Girls (Jennifer Lopez song)

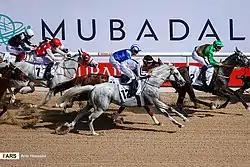
Several jockeys are riding horses at a desert race track

Lopez performed the song live at the 2014 Dubai World Cup, on March 29, 2014 as part of a 30 minute set. The performance was billed as part of a post-race celebration to bring to an end the Dubai World Cup Carnival which had been going on for the previous three months. It was also Lopez's second time performing in Dubai having previously staged a concert in November 2012 as part of the Dance Again World Tour. During the set, Lopez also performed another new song from "A.K.A", titled "Never Satisfied".